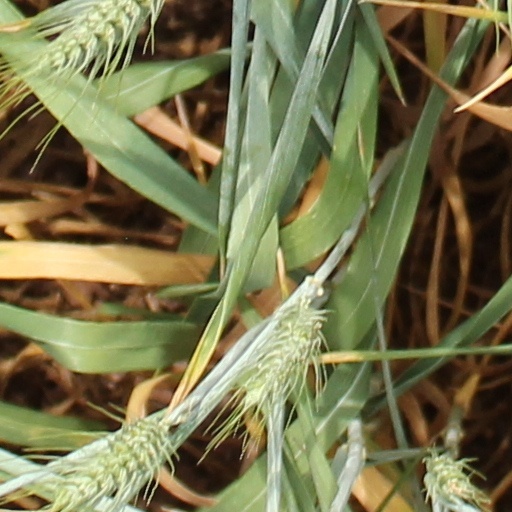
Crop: wheat